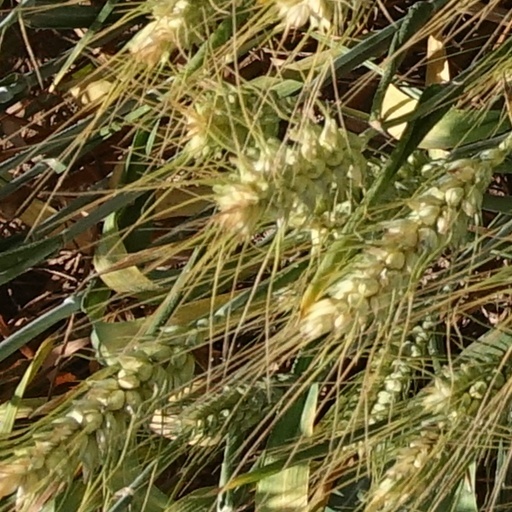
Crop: wheat